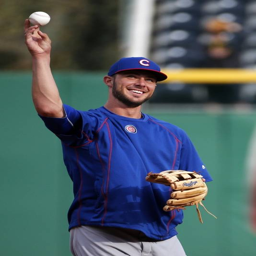
athlete fields balls during batting practice before a baseball game against sports team .